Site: brandenburg
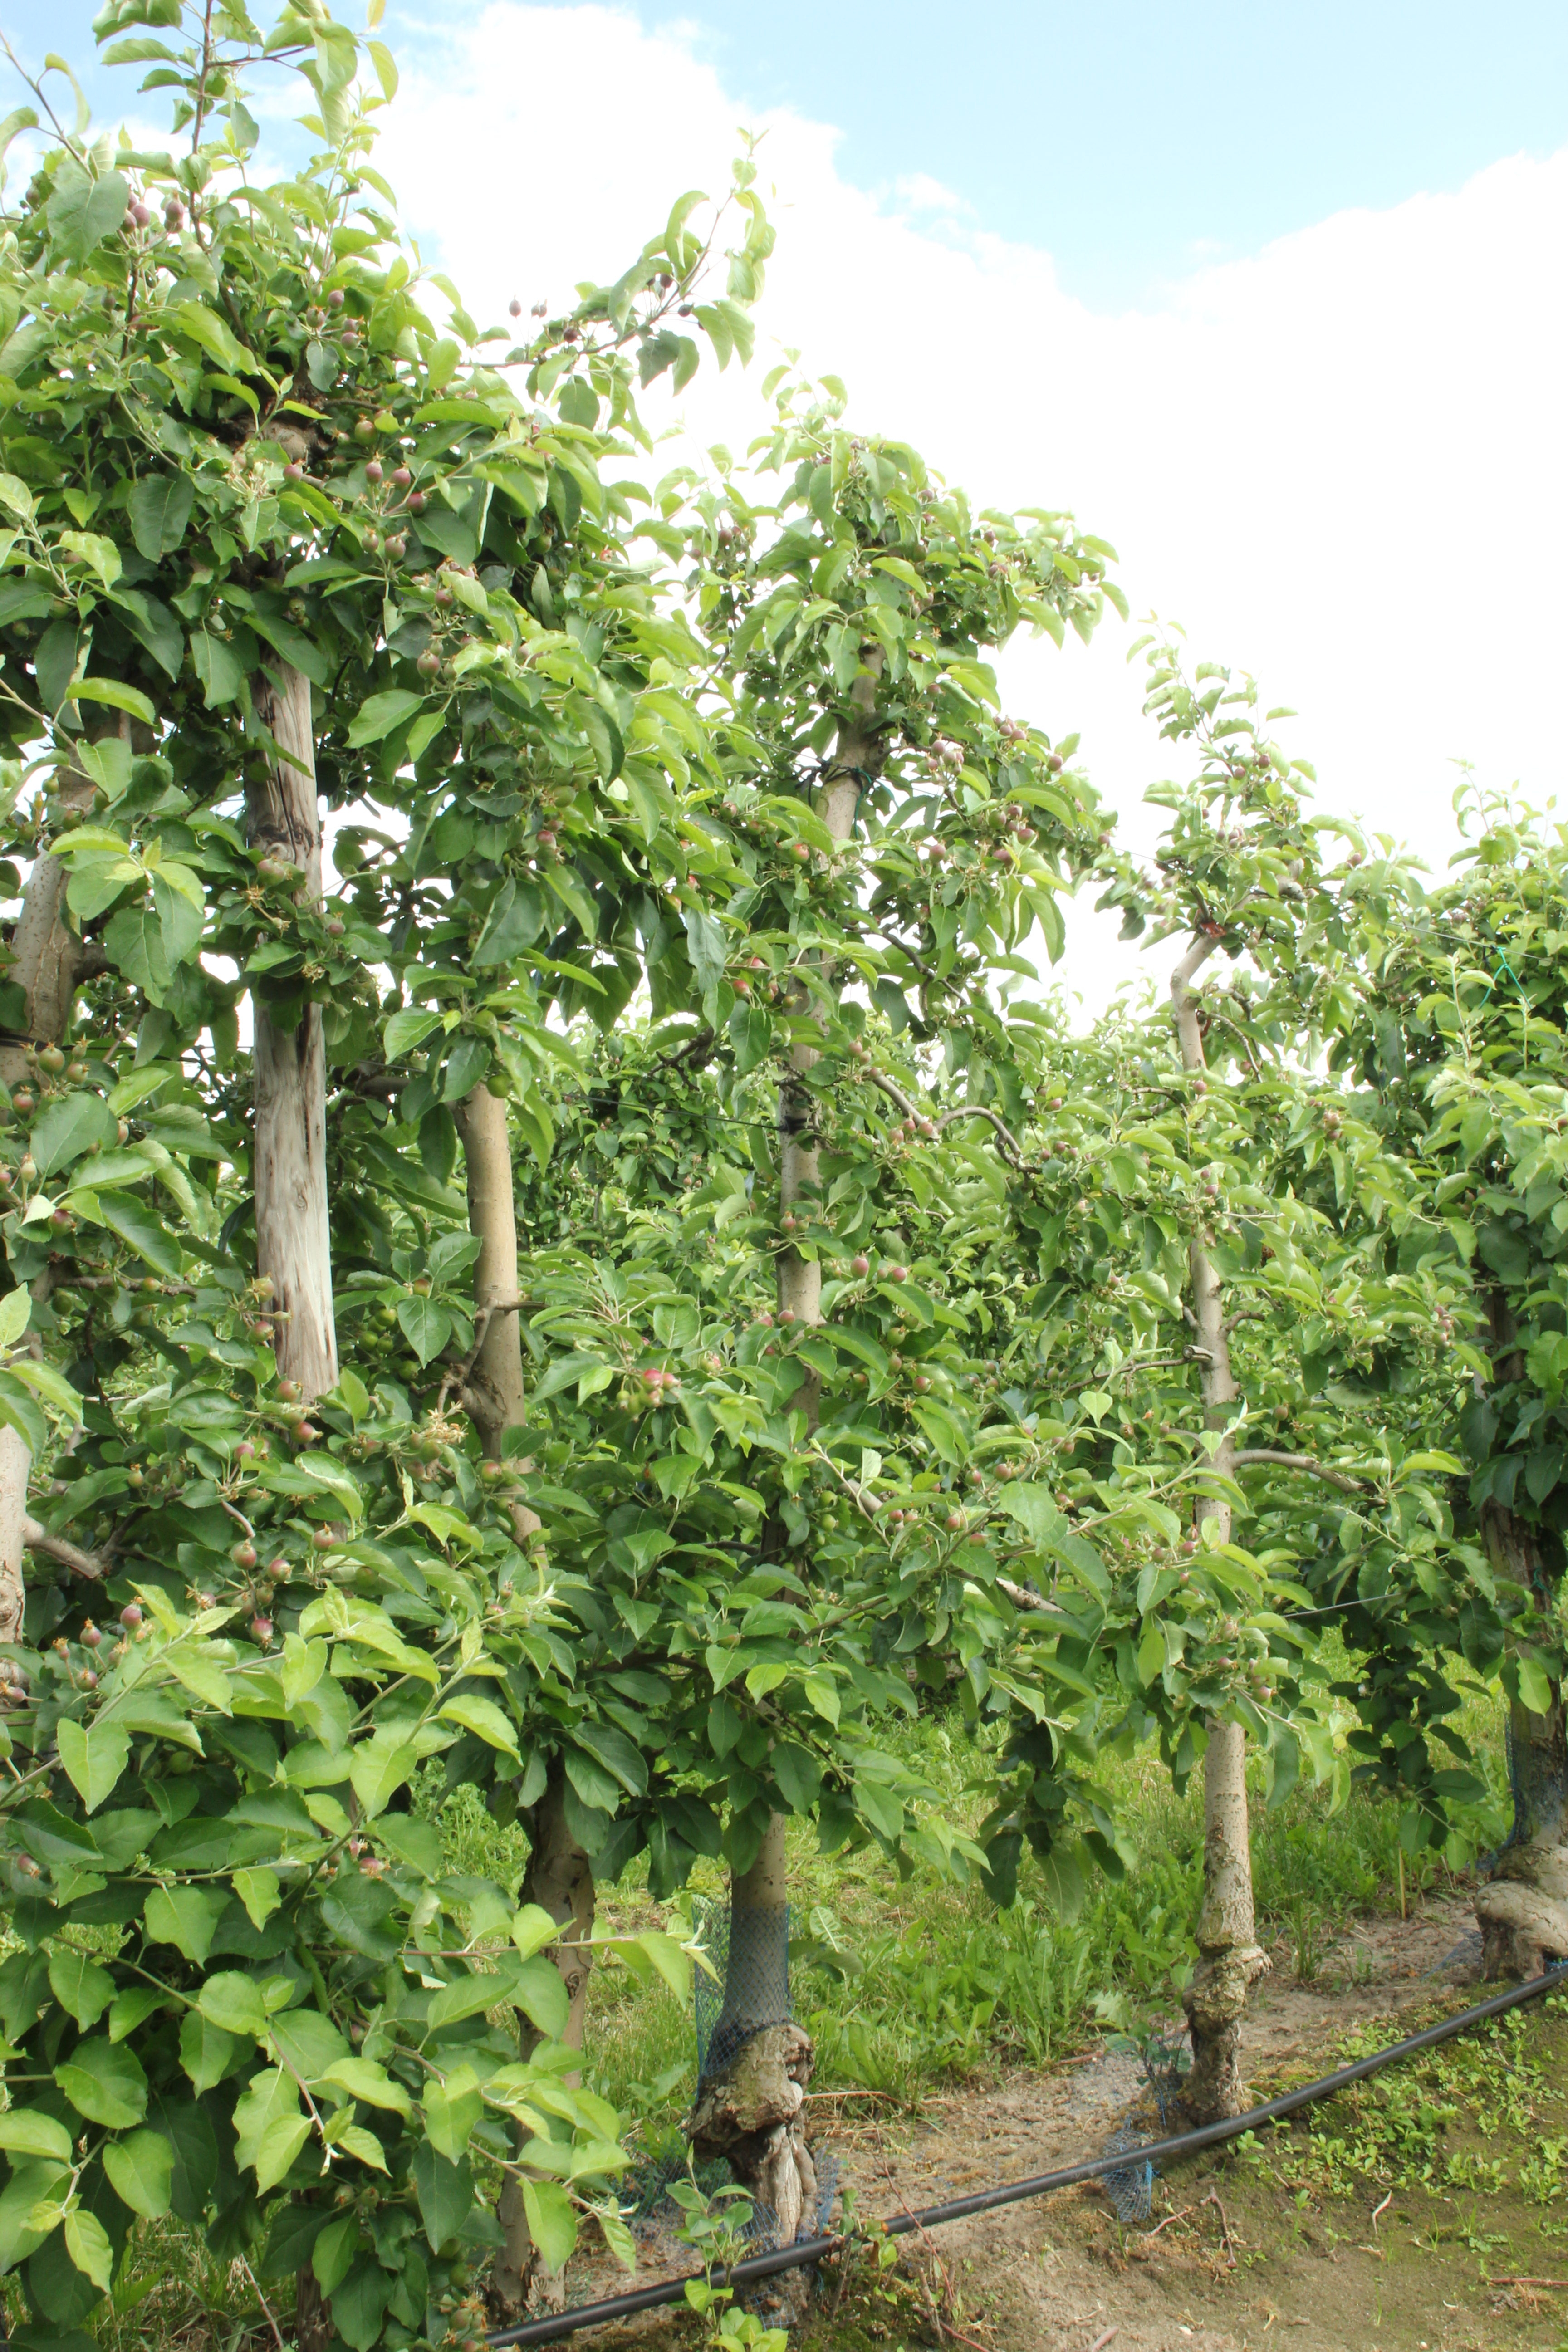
Growth stage (BBCH 72): Development of fruit